Combtooth blenny

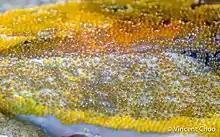
Close-up of eggs mass in the various developmental stages. The clear orange eggs are likely recently laid, while those with eyes were laid earlier

In some species, the eggs may remain in the oviduct of the female until hatched. The fry of some species undergo an 'ophioblennius' stage, wherein the fish are pelagic (i.e., inhabiting the midwater) and have greatly enlarged pectoral fins and hooked teeth.